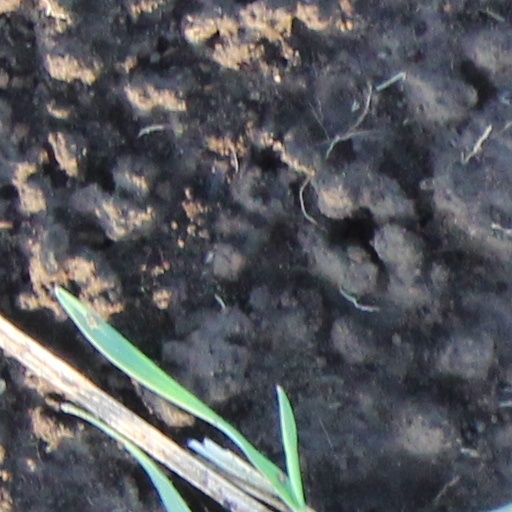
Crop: wheat